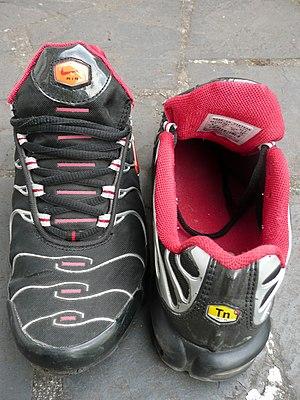
aspect de la Tn
La Nike Air Max est un modèle de basket créée pour Nike en 1987 par Tinker Hatfield, designer chez Nike. Elle se distingue avec son coussin d'air visible et qui fait le tour de la semelle. Le premier modèle, appelé « Air Max 87 » ou « Air Max 1 », est blanc, gris et rouge et c'est une véritable icône du running et du streetwear. Elle sortira la même année que d'autres modèles phare de la firme de l'Oregon comme la « Air Trainer » ou la « Air Safari ». Ces nouveautés, et particulièrement la « Air Max », marquent l'entrée de Nike dans une nouvelle ère car elle se différencie complètement des designs sobres adoptés jusque-là par l'entreprise. La « Air Max » relança d'ailleurs l'entreprise qui était sur le point de faire faillite.